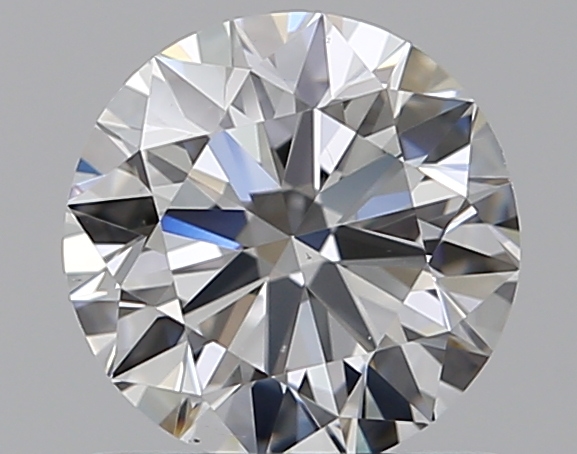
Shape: round
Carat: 0.8
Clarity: VS2
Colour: D
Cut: EX
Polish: EX
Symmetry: EX
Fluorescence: F
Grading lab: GIA
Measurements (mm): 5.89 x 5.93 x 3.64